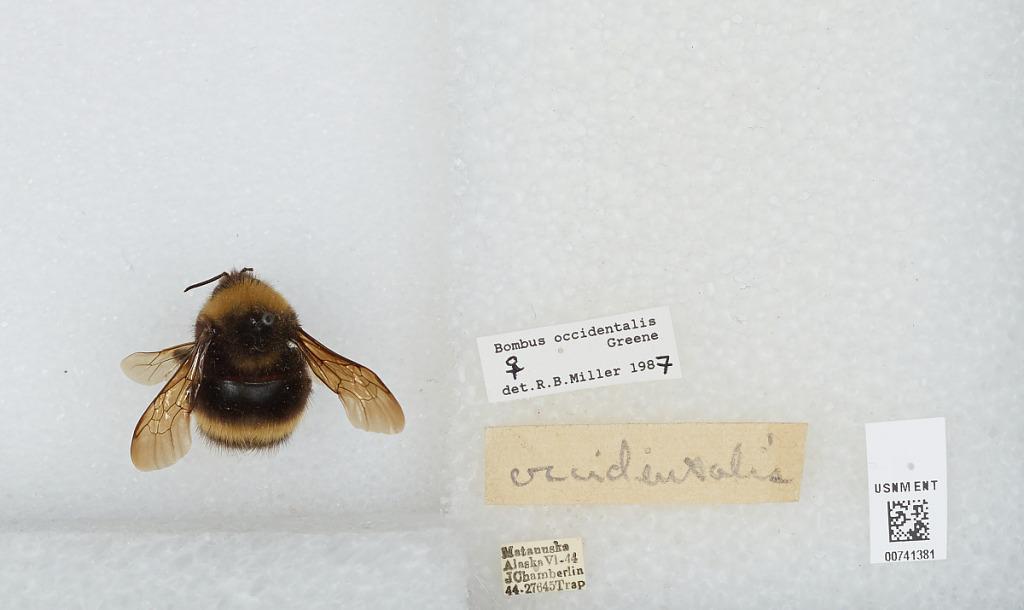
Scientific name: Bombus (Bombus) occidentalis Greene
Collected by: J. Chamberlin
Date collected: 1944-6-
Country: United States
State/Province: Alaska
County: Matanuska-Susitna
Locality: Matanuska
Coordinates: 61.38, -150.25
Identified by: Miller, R. B.